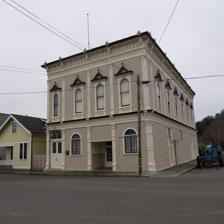
Building: Masonic Temple (Ferndale, California)
Country: United States of America
Year built: 1891
Lodge hall built in 1891 United States historic place Masonic Temple (Ferndale, California) U.S. Historic district Contributing property Location 212 Francis Street Ferndale, California Built 1891 Architectural style Eastlake-Stick Part of Ferndale Main Street Historic District ( ID93001461 ) Added to NRHP 10 January 1994 The Masonic Temple in Ferndale, California is located at 212 Francis Street, in an Eastlake-Stick style building built in 1891. The Masonic Hall is a contributing property in the Ferndale Main Street Historic District which was added on 10 January 1994 to the National Register of Historic Places . Ferndale Masonic Lodge Free & Accepted Masons #193 holds meetings in the building. History Charter member and first worshipful master of the Ferndale Lodge for two terms in 1869 and 1870, Seth Louis Shaw (March 23, 1816 – November 23, 1872), was a lifelong Mason, starting in Nashville, Tennessee , where he became a master Mason and later worshipful master of the same lodge. After traveling to California in the Gold Rush , Shaw was one of the charter members of the Humboldt Lodge in Eureka, California before the founding of the Ferndale Lodge. The Ferndale lodge was chartered on 14 October 1869 by the grand lodge in San Francisco. The earliest meetings of the Ferndale Lodge were held over a store at the corner of Ocean Avenue and Francis Street, now the site of a repurposed gas station. In 1872 Shaw's son, Joseph Armitage Shaw, was worshipful master of the Ferndale Lodge. In 1874 and 1875, the Lodge worked on building a new hall which is now the I.O.O.F. Hall on Main Street. The most disastrous fire in the town's history, on 6 and 7 September 1875, burned both the store and the hall. All that survived was a ledger and one minute book from 1874. The new hall building that was being built, escaped the flames, but in 1876 the lodge found the cost of the new building too much and sold a half-interest to the Odd Fellows . The new Masonic Hall The new Masonic Temple built by Ira Russ and members of the lodge in 1891 was described as "a structure of magnificent proportions, and modern architecture." The upper floor was used for meetings, the lower floor was rented for various purposes. The Ferndale Lodge sold the remaining half-interest in their old hall to the Odd Fellows in 1891. In March 1895, the first floor was used by the Ferndale kindergarten. In 1896 a side addition to the hall was built by Blakemore and Briggs. Two years later, the Ferndale Commercial School opened on 22 August 1898 in what was then called the Town Hall in the Masonic Building. In August 1899, Ferndale's first high school started in the council rooms at the Masonic Building, and in 1901 the Ferndale Business College opened on the Eugene Street side of the Hall. The building was twisted out of shape and the lower story plastering loosened in the 24 April 1906 San Francisco earthquake . Repairs were undertaken immediately and in September 1907, all the first floor rooms were combined into one and a kitchen was added by P. R. Burris and Ira Goff. In 1914 another kindergarten opened in the hall. In early 1928 the hall was extensively remodeled, and repaired again in 1992 after the earthquakes. References